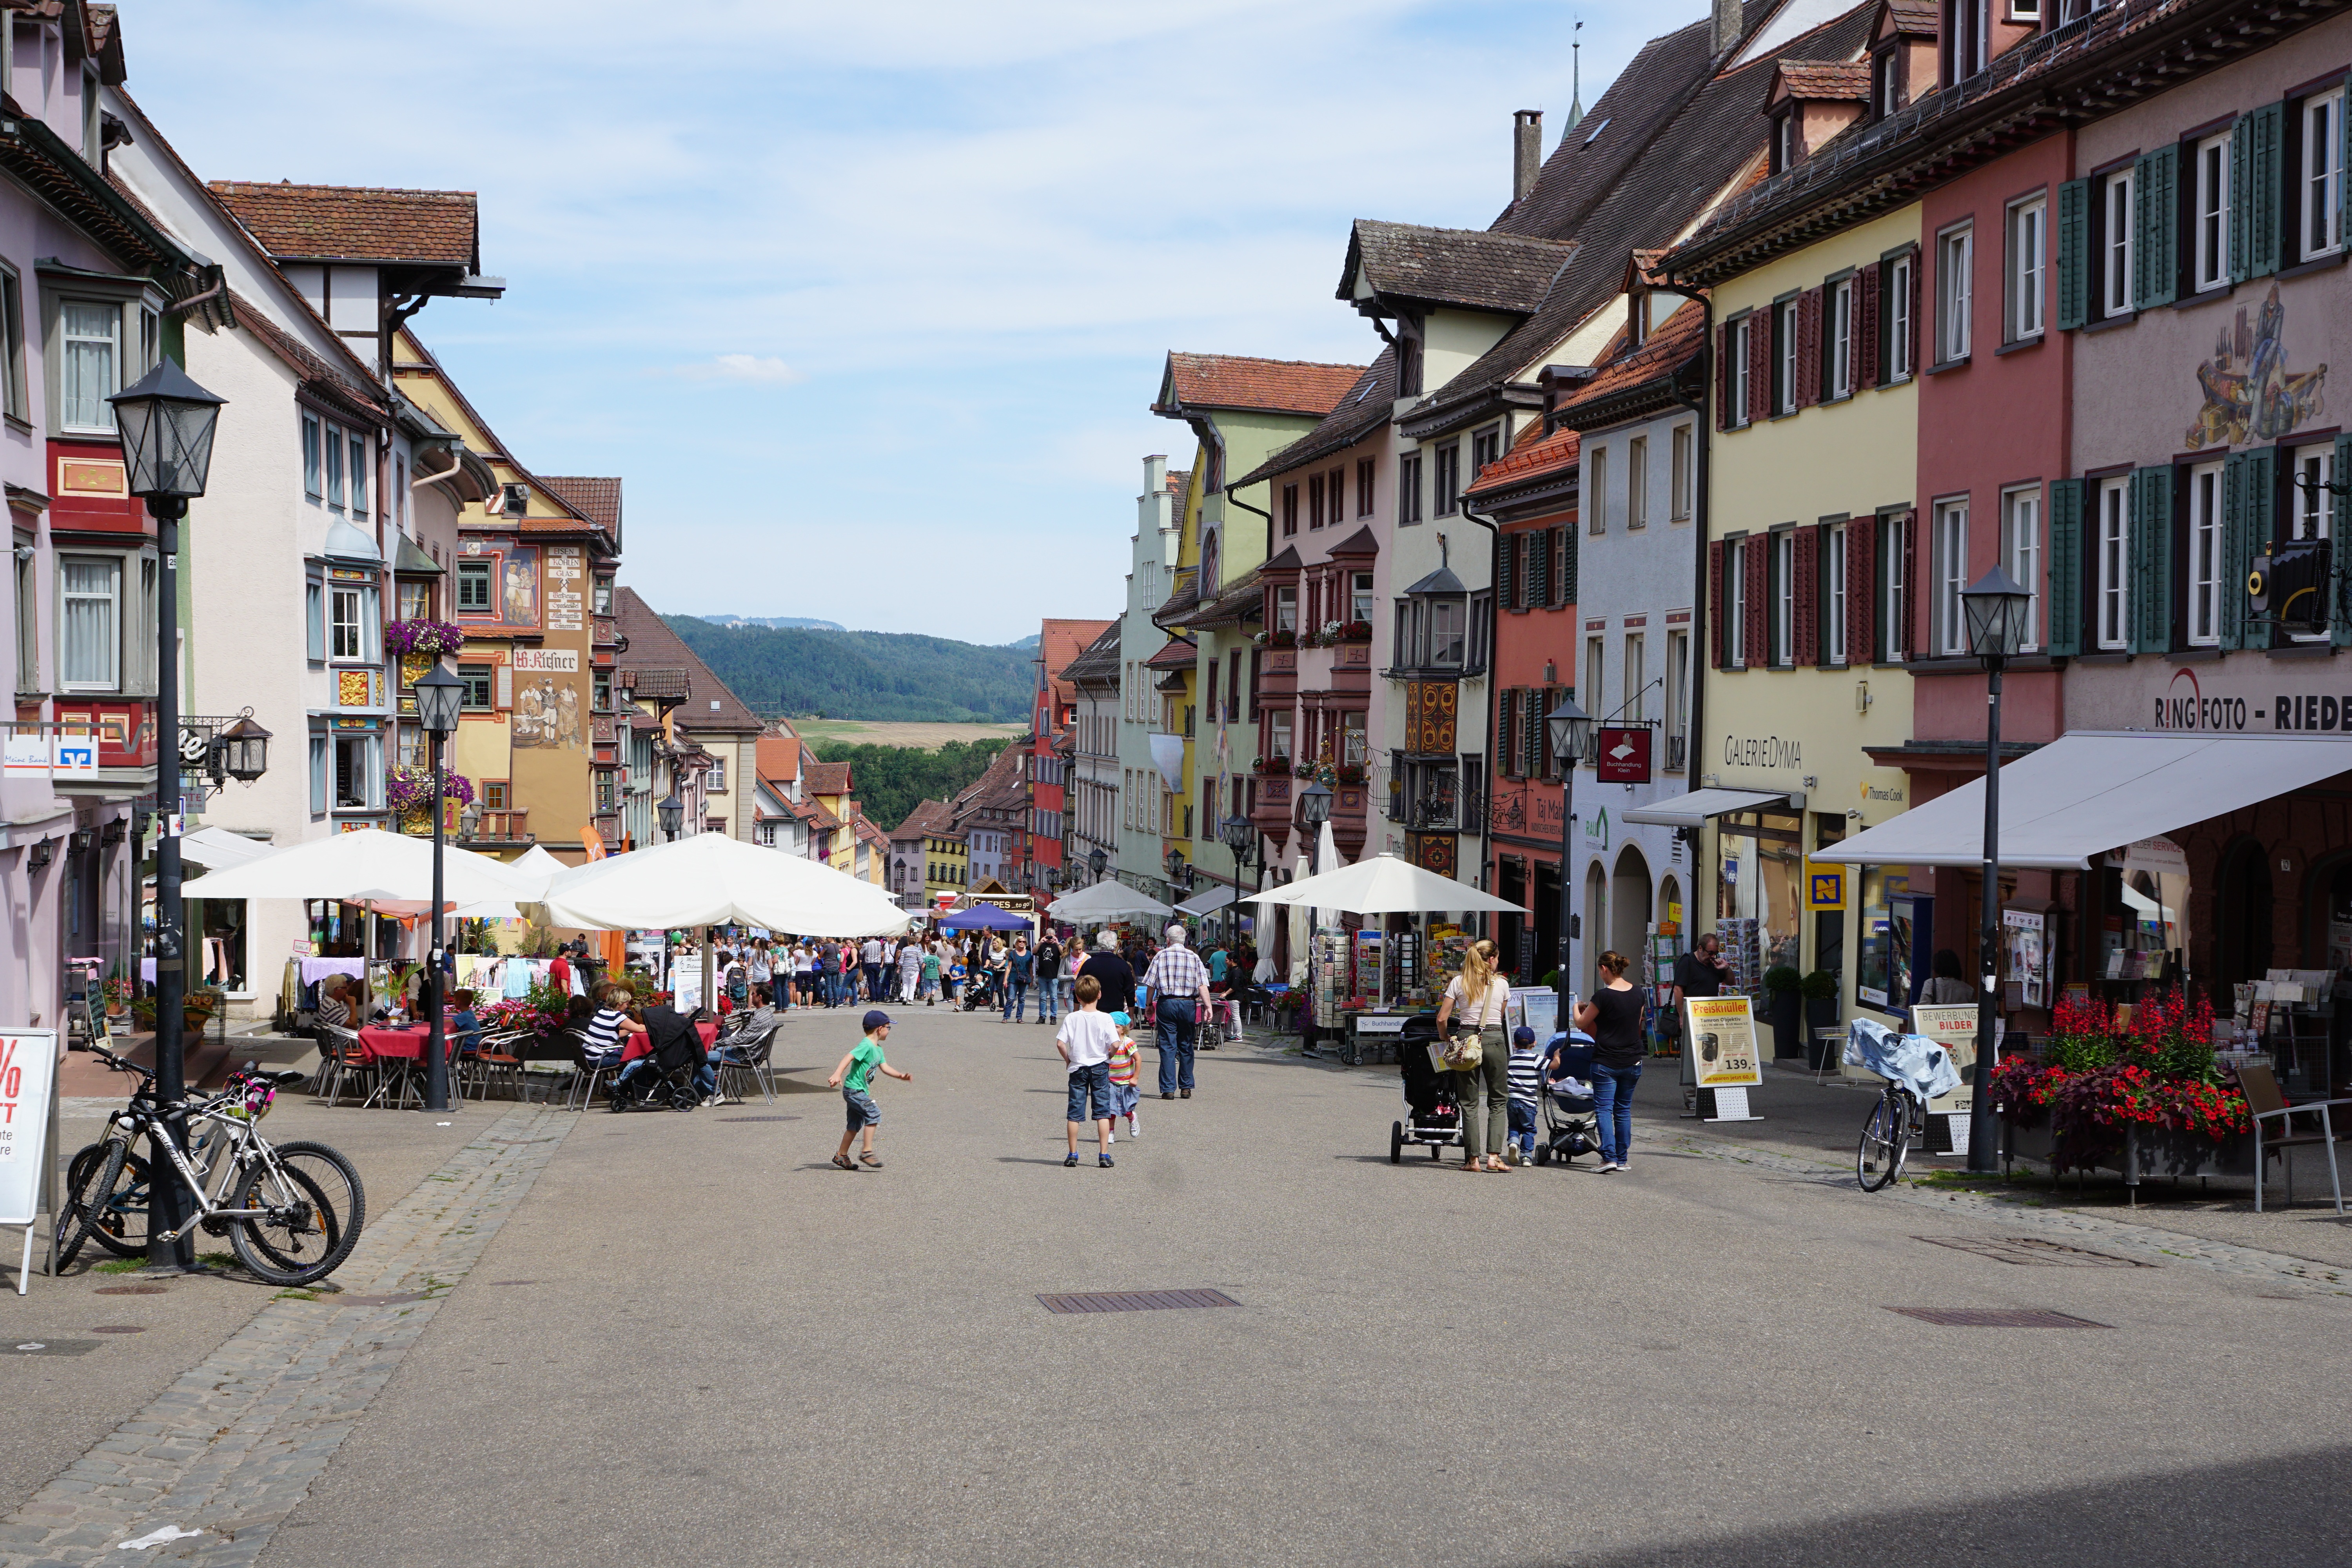
pedestrian, boardwalk, road, street, window, town, city, home, walkway, cityscape, downtown, facade, market, tourism, lane, infrastructure, germany, town square, historically, neighbourhood, urban area, residential area, rottweil, human settlement